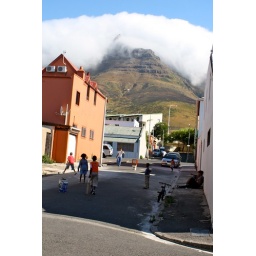
street cricket in woodstock Table mountain in background